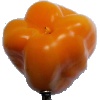
Label: Pepper Yellow 1